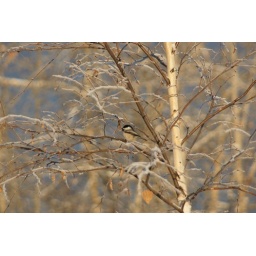
Caught this cute little thing in the tree while trying to get the Grosbeaks.